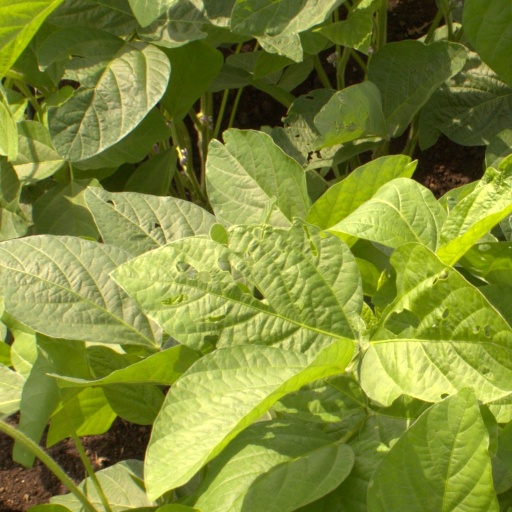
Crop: soybean